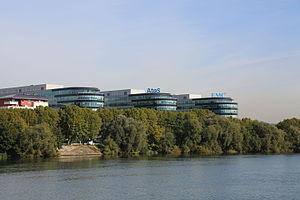
Siège social d'Atos à Bezons (Val d'Oise)
Atos est une entreprise de services du numérique française, créée en 1997. Elle fait partie des 10 plus grandes ESN au niveau mondial, avec un chiffre d'affaires annuel de près de 11 milliards d'euros en 2019 et environ 110 000 employés répartis dans 73 pays. Le groupe, leader européen du cloud, de la cybersécurité et du supercalcul depuis son rachat de Bull, est coté au CAC 40. Atos est depuis 2001 le partenaire informatique mondial des Jeux olympiques et paralympiques.